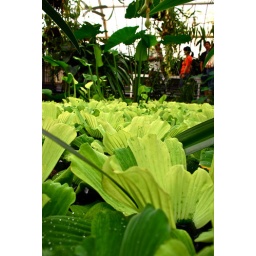
Especially that orange shirt in the background!